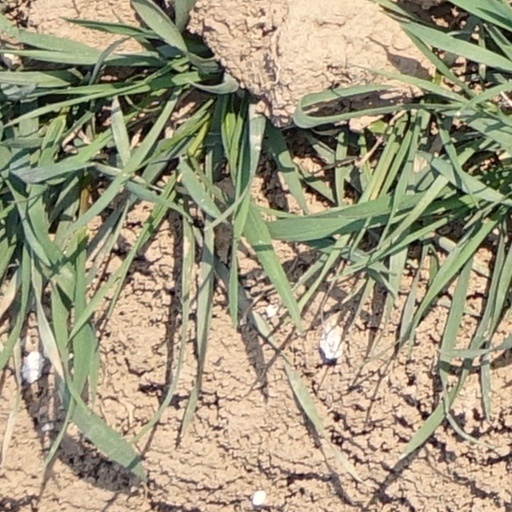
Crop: wheat